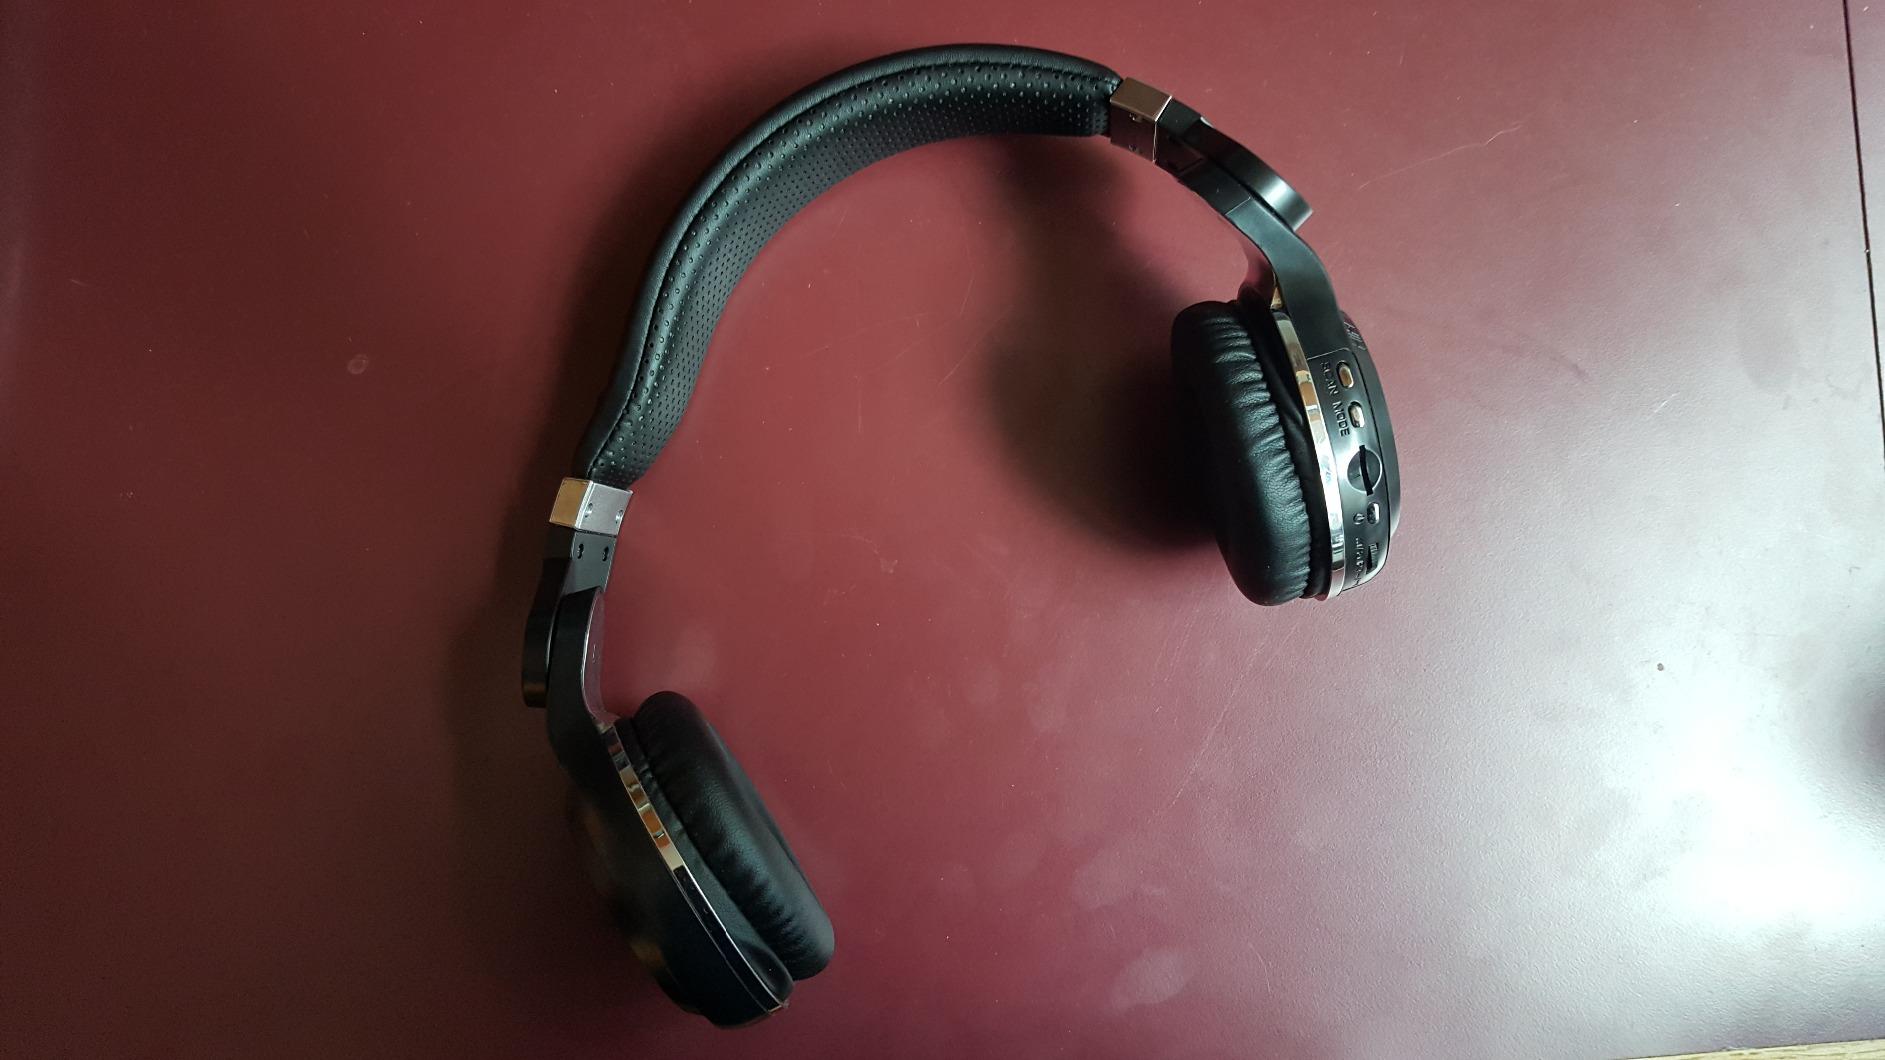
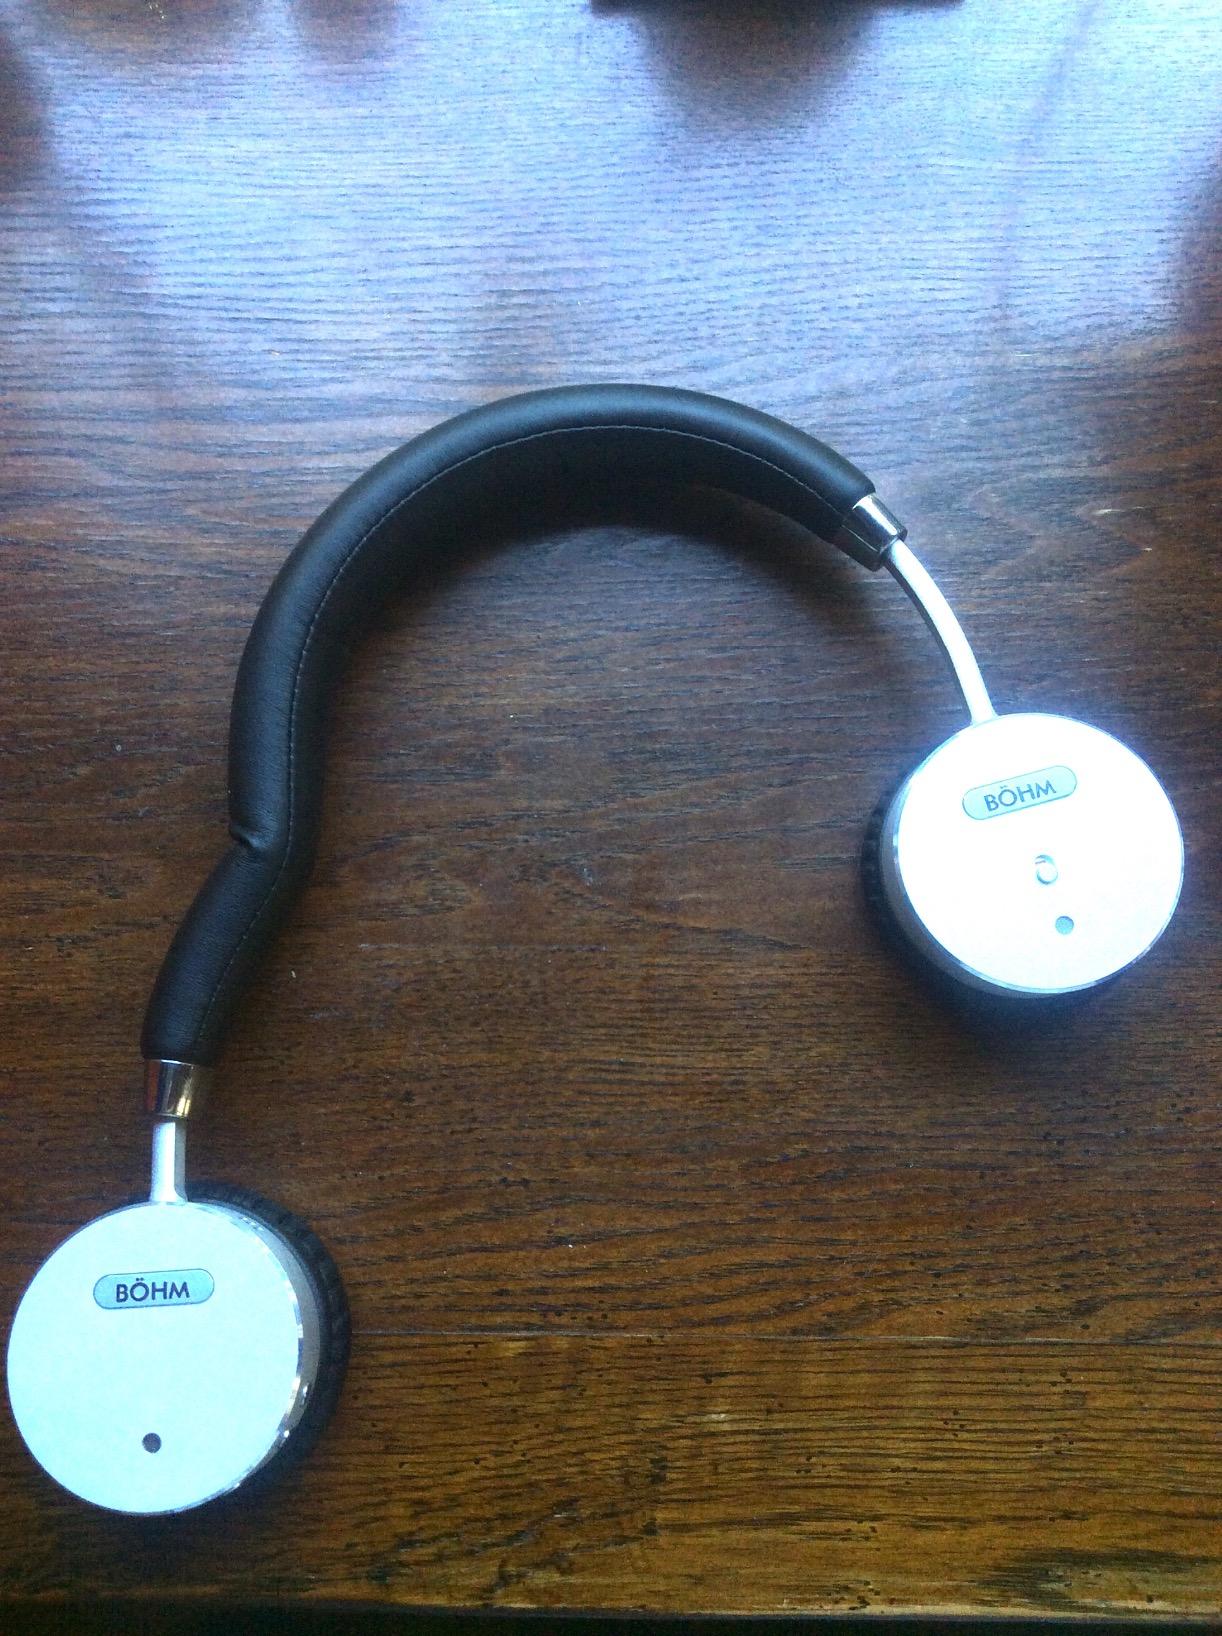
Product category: headphones
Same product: no